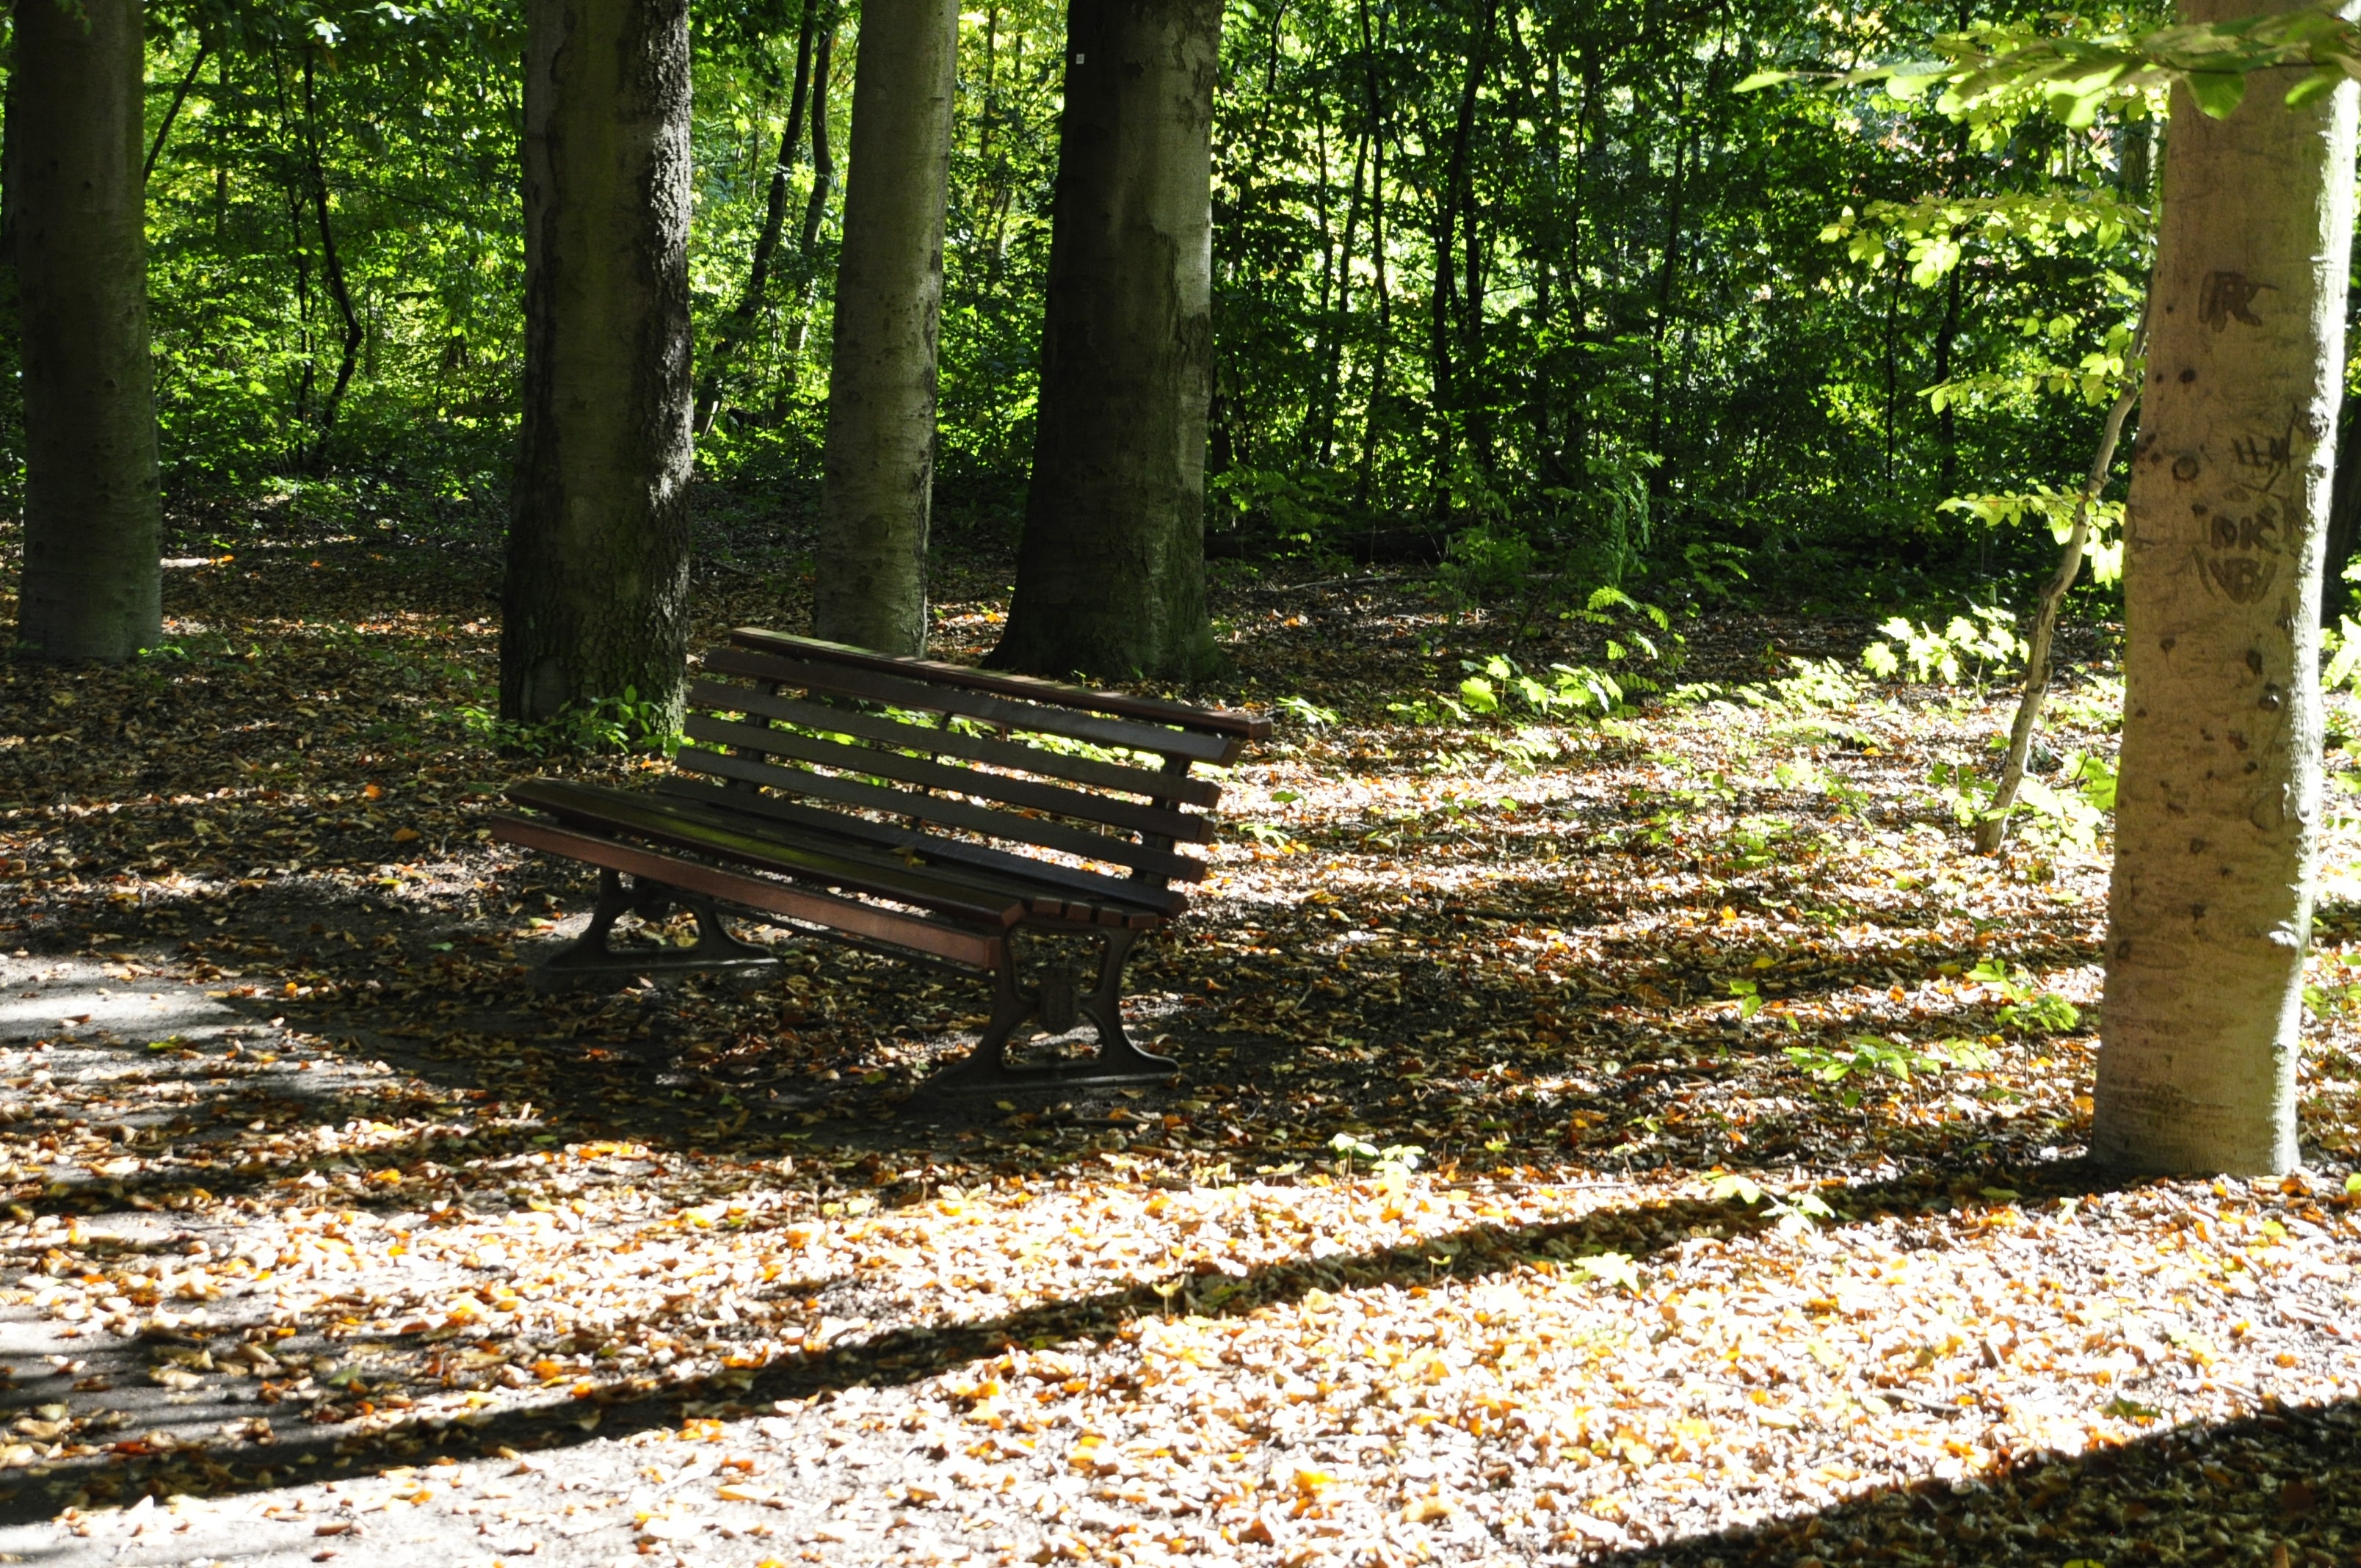
tree, forest, grass, wood, trail, lawn, sunlight, leaf, flower, autumn, park, backyard, cemetery, garden, season, trees, leaves, bank, woodland, habitat, yard, autumn forest, natural environment, woody plant